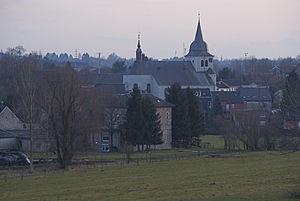
Lontzen (Belgique): panorama vespéral
Lontzen est une commune belge située dans la province de Liège, en Région wallonne.